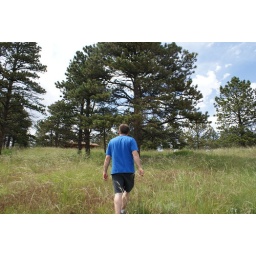
brad is standing and or playing in the grass (4)